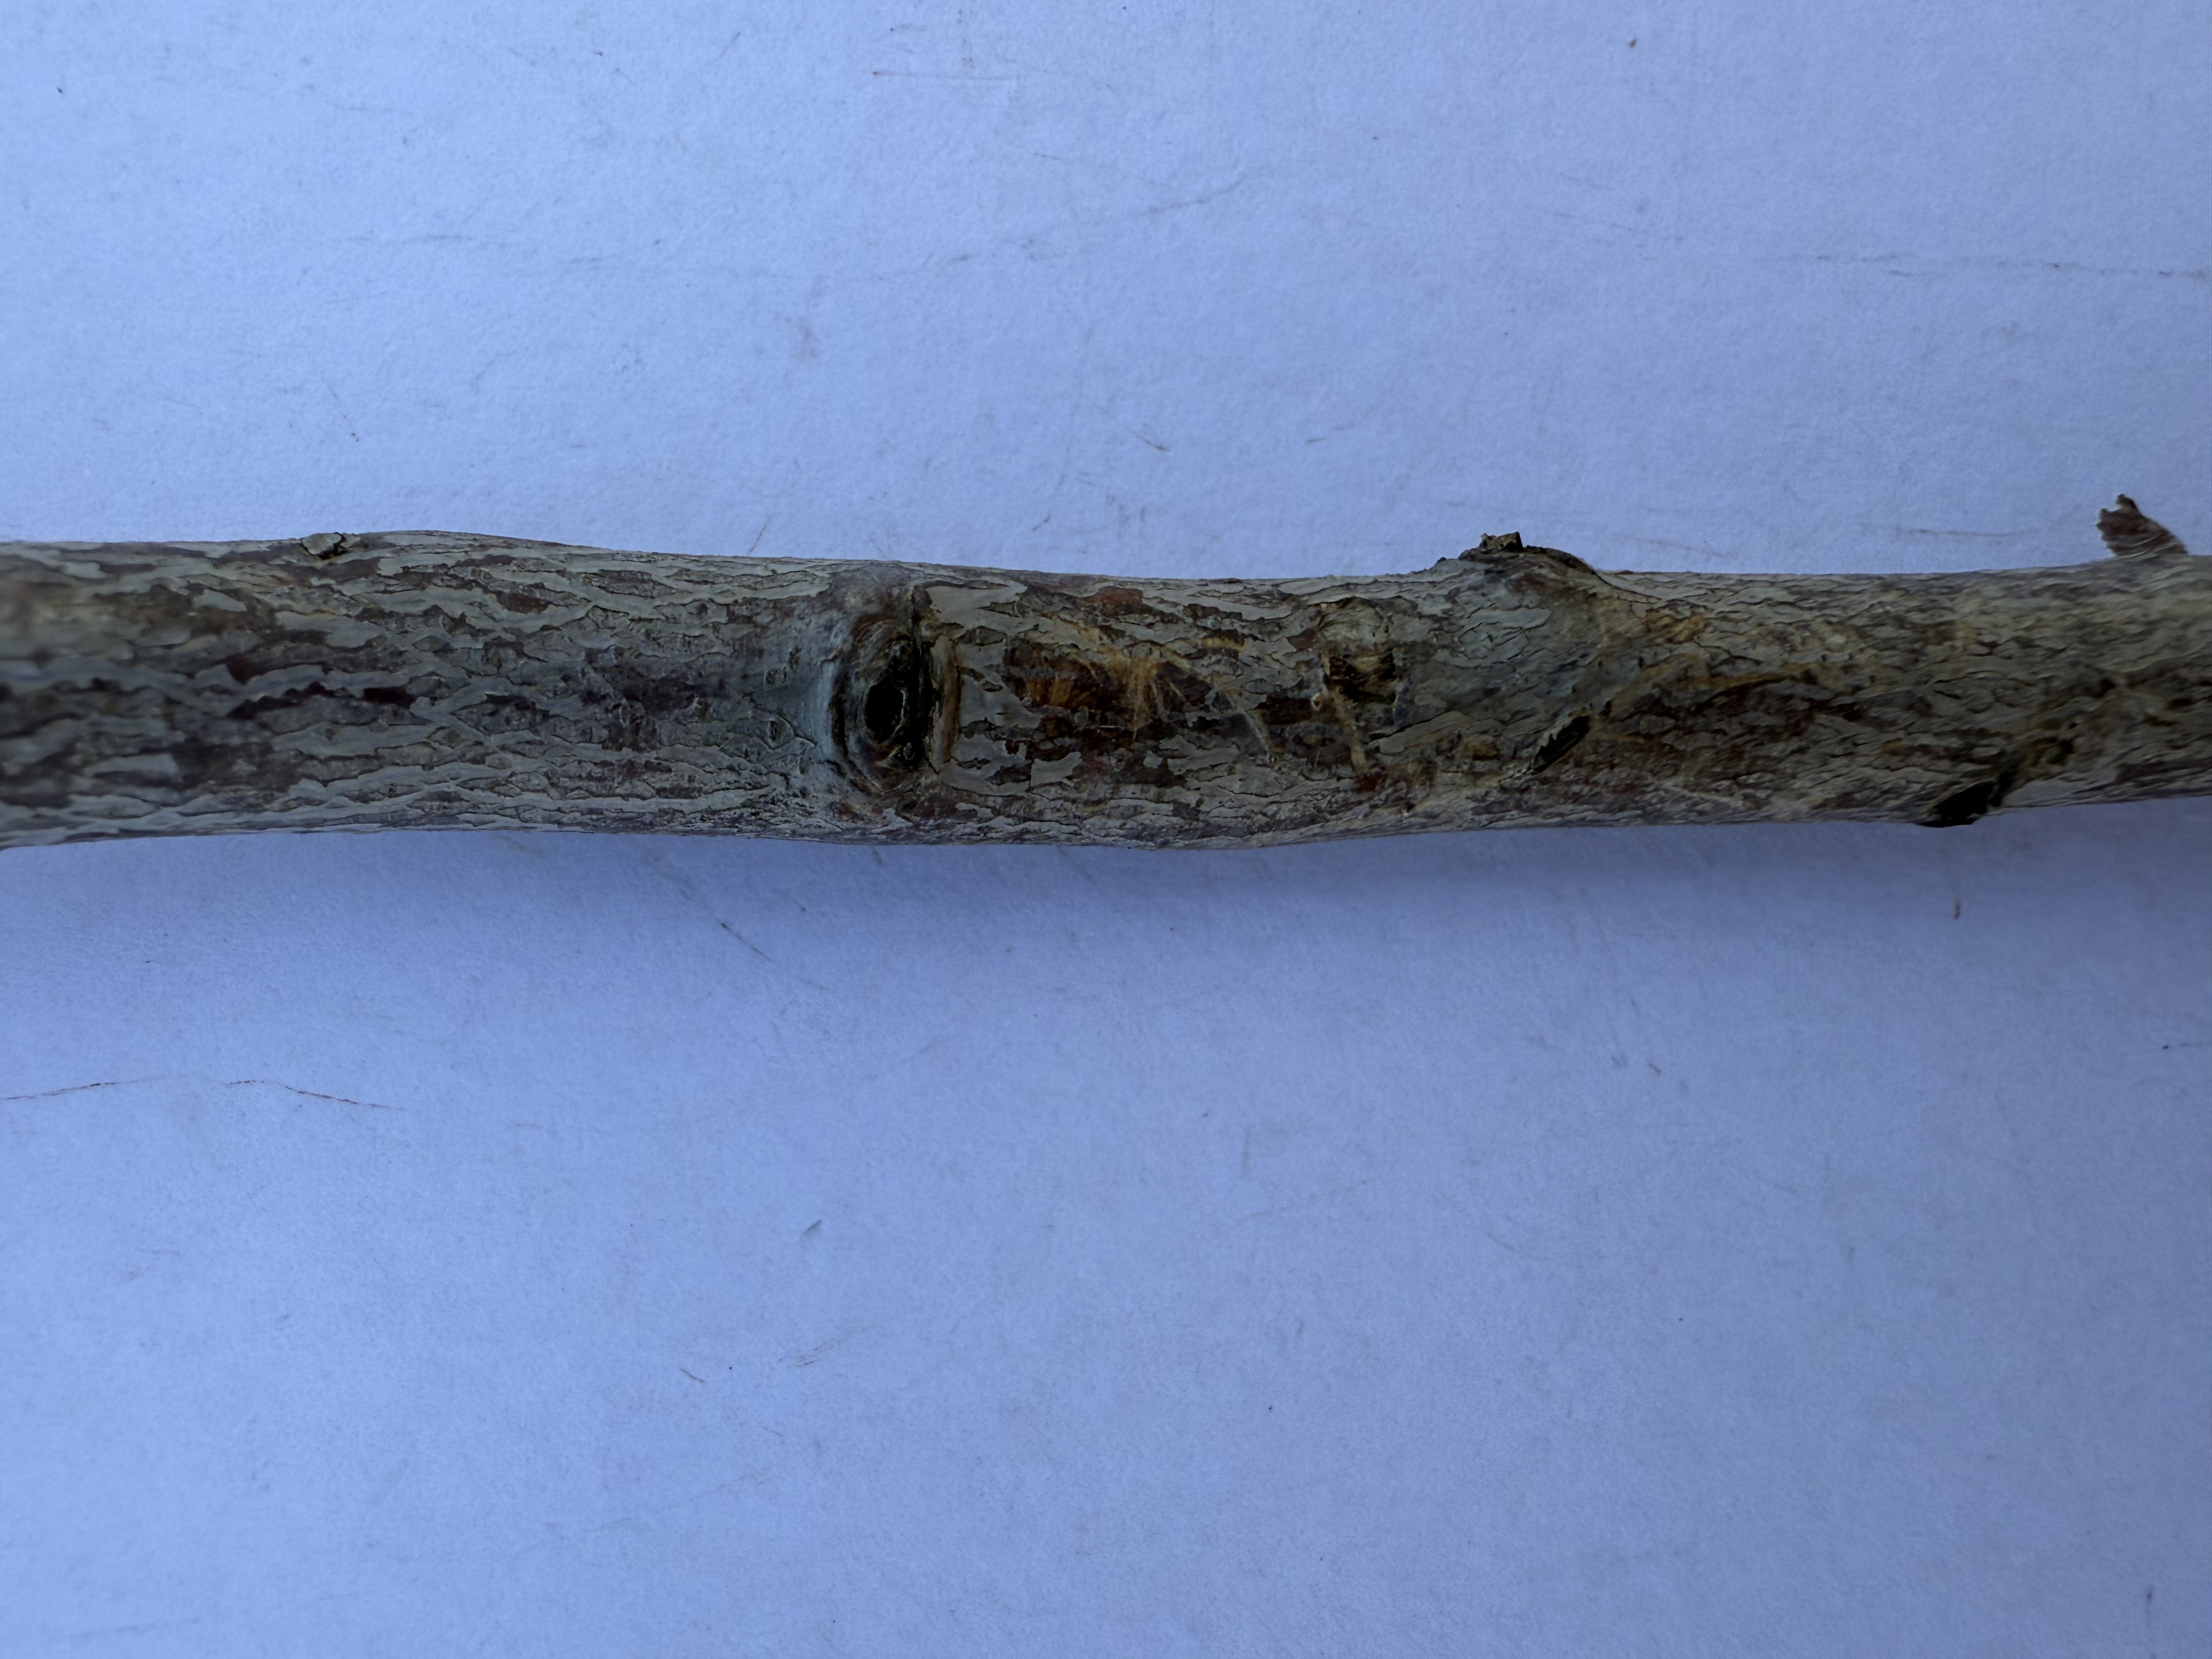
Variety: Ferragnes Almond